Lulonga Company

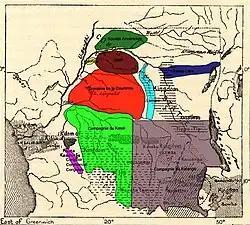
Congo Free State concession companies, Lulonga Company shown in yellow

The Lulonga Company was a concession company of the Congo Free State. It was, with the Société Anversoise and the Abir Congo Company, one of the main producers of rubber in the Free State. The company's rubber production declined in the early 20th century as a result of over harvesting of the natural rubber vine ("Landolphia owariensis gentili") and the entire concession produced just seven tons of rubber in 1905. Like Abir and the Société Anversoise, the Lulonga Company handed back control of the concession to the Congo Free State in 1906.